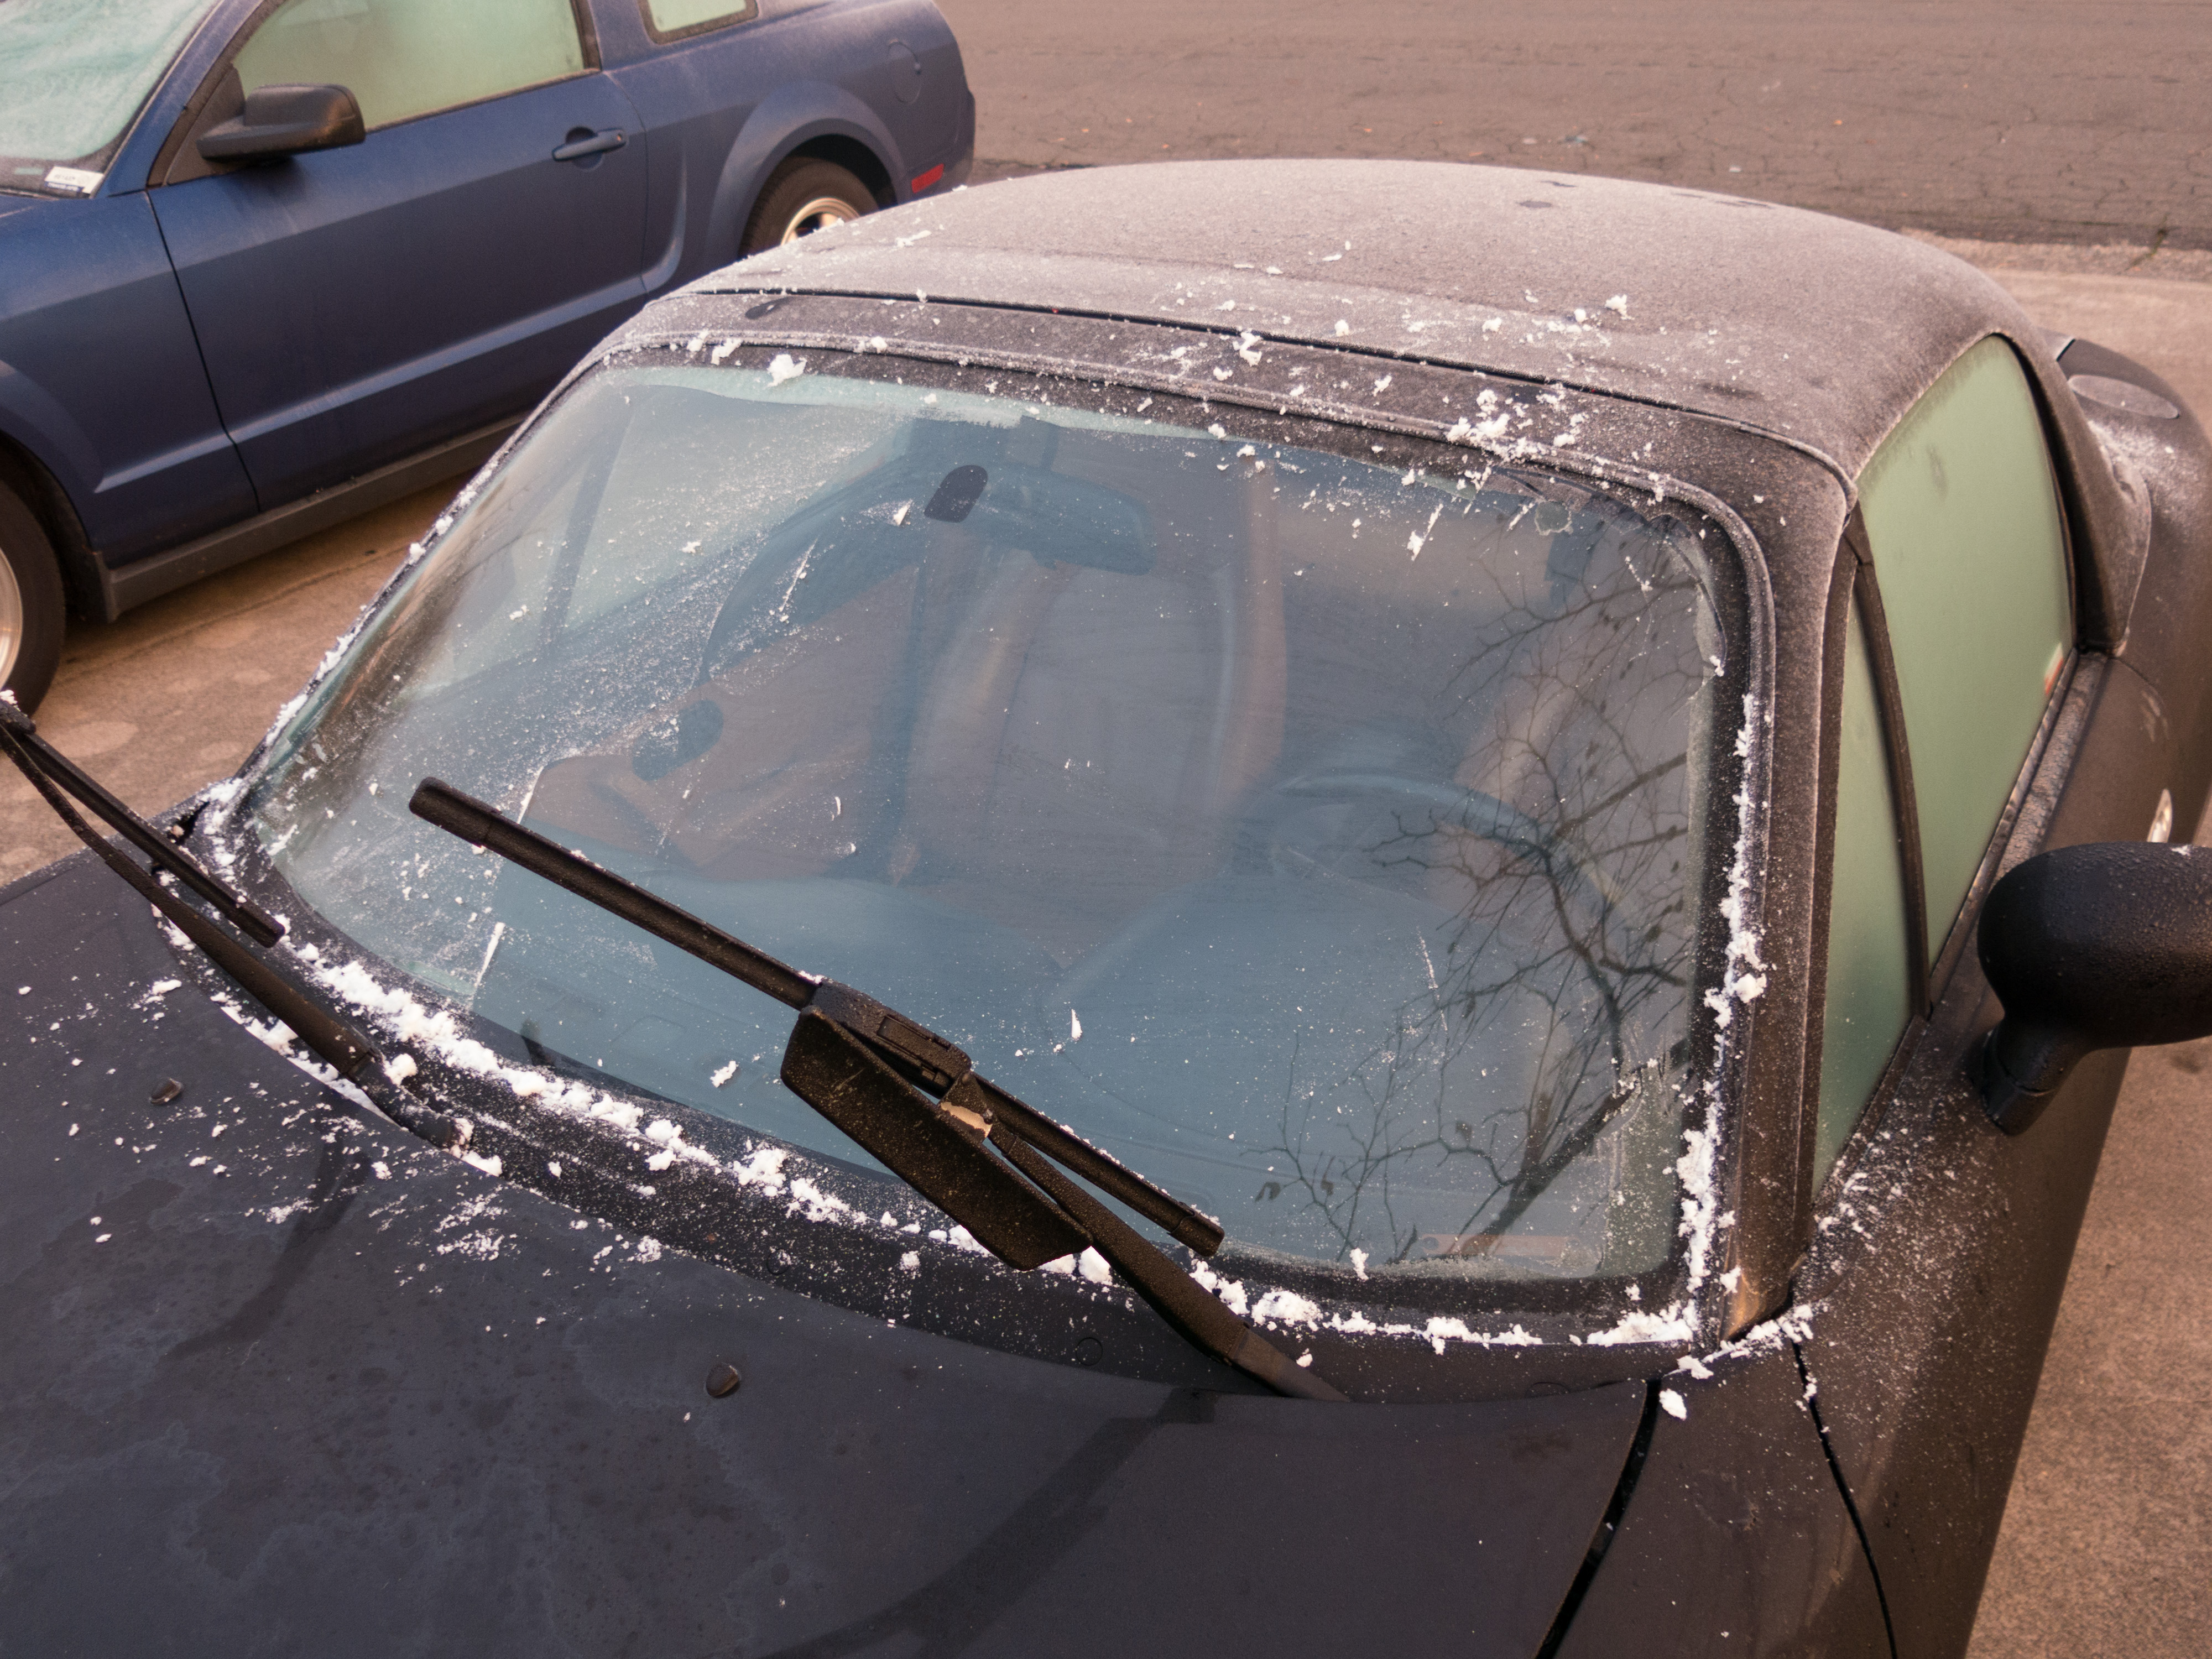
car, wheel, window, glass, frost, driving, vehicle, windshield, weather, material, bumper, miata, scraper, h2o, mx5, deposition, winterdriving, dewpoint, automobile make, automotive exterior, luxury vehicle, automotive window part